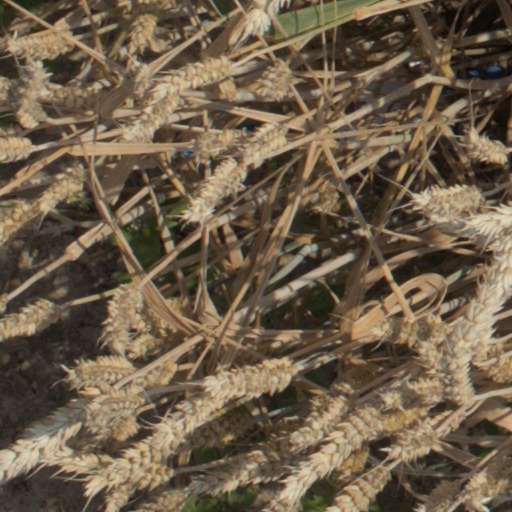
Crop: wheat